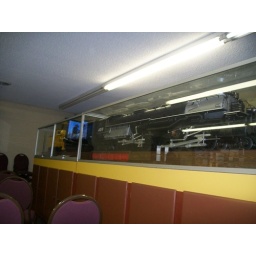
Old model steam train in a glass box